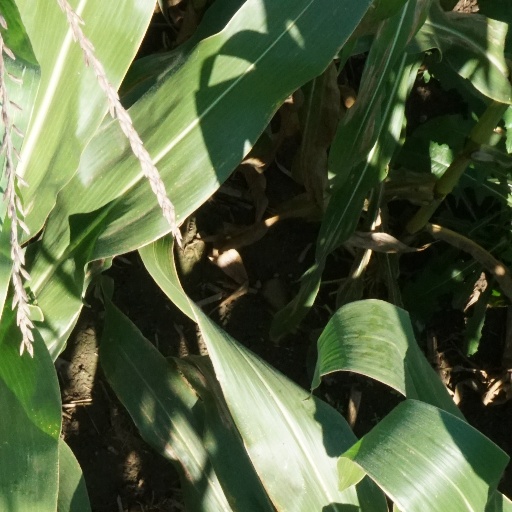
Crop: maize; corn